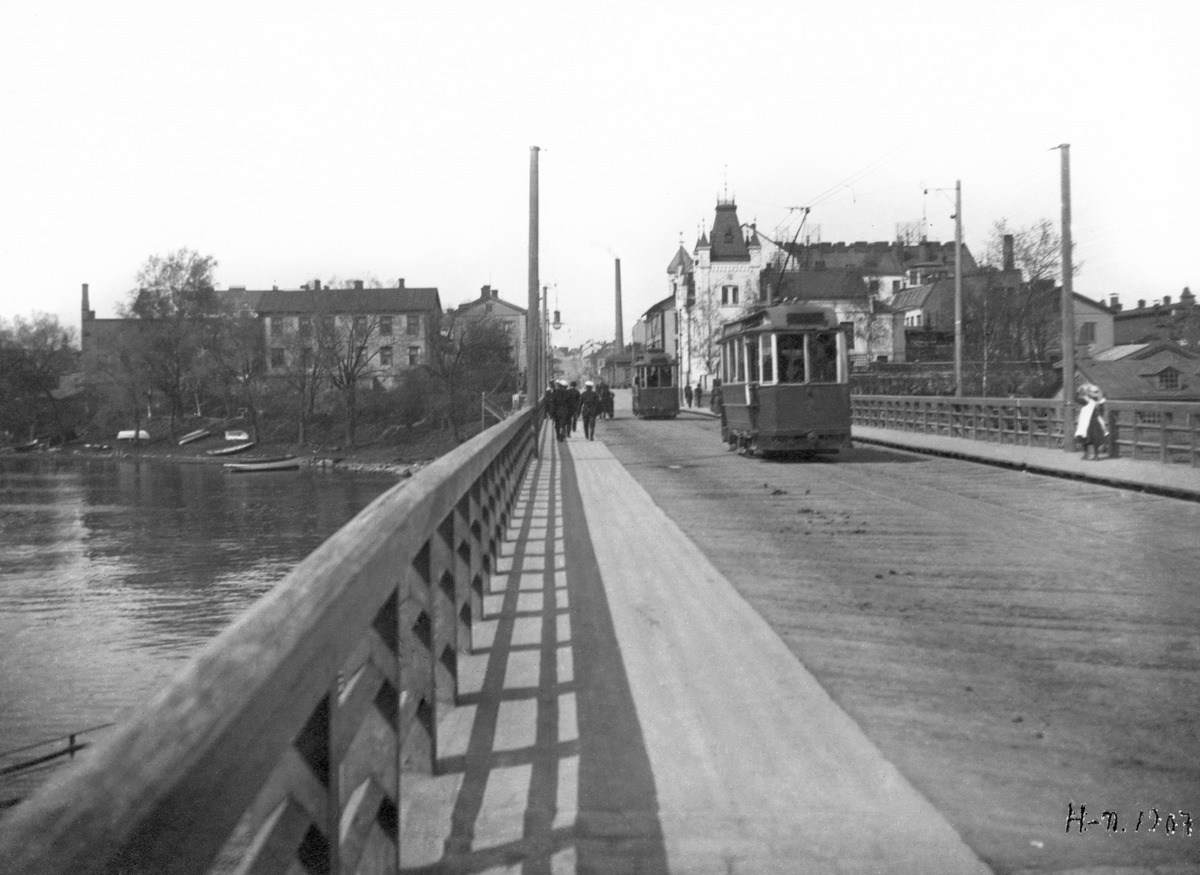
Pitkäsilta ja Siltasaarenkatu 1, 4
sisällön kuvaus: Pitkäsilta ja Siltasaarenkatu 1, 4. mustavalkoinen
Kuvaaja: Hausen, Reinhold, valokuvaaja
Ajankohta: kuvausaika 1905
Paikka: Suomi, Uusimaa, Helsinki, Siltasaari Helsinki, Pitkäsilta Siltasaarenkatu 1, 4
Aiheet: liikenne kaupunkiliikenne, jalankulkijat, maakulkuneuvot raitiovaunut, sillat